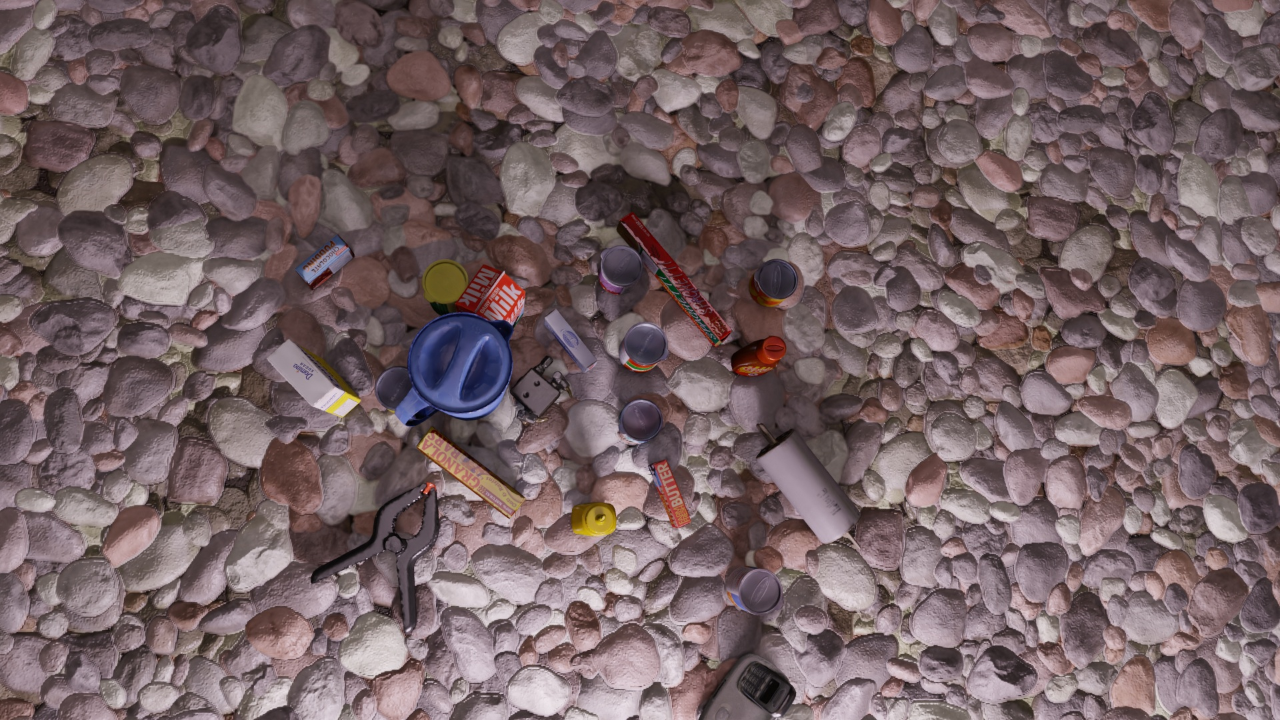
Question:
What five normalized (x, y) points between 0 and 1 in the image define the grasp plane for the can of sliced peaches? Your answer should be as Grasp center: [], Left finger base: [], Right finger base: [], Left finger tip: [], Right finger tip: [].
Answer: Grasp center: [0.592187, 0.3875], Left finger base: [0.611719, 0.354167], Right finger base: [0.572656, 0.420833], Left finger tip: [0.608594, 0.361111], Right finger tip: [0.571094, 0.425]